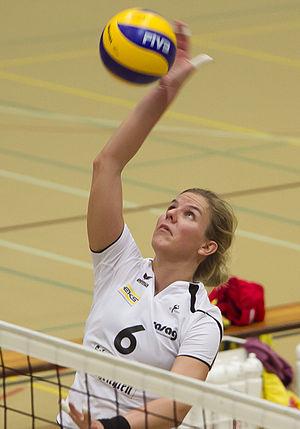
Grit Lehmann est une ancienne joueuse allemande de volley-ball née le 1ᵉʳ août 1976 à Berlin. Elle mesure 1,82 m et jouait au poste d'attaquante.